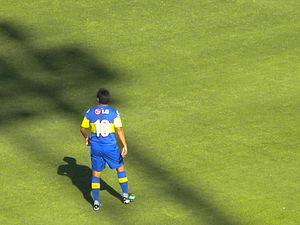
Leandro Gracián est un footballeur argentin né le 6 août 1982 à Buenos Aires. Il joue actuellement au Club de Deportes Cobreloa après avoir été au CA Independiente sous forme de prêt, en provenance du Boca Juniors et évolue au poste de meneur de jeu.